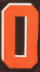
Number: 0